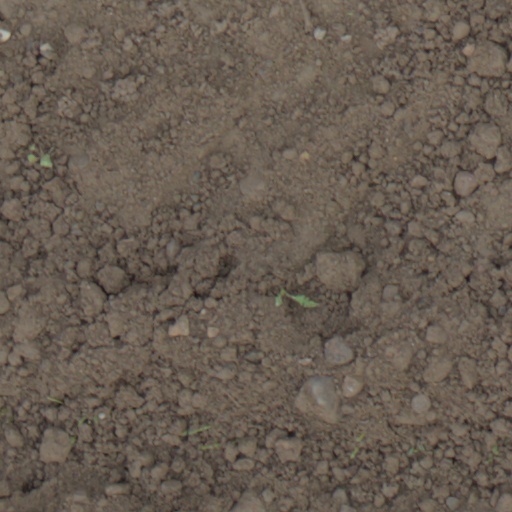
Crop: wheat